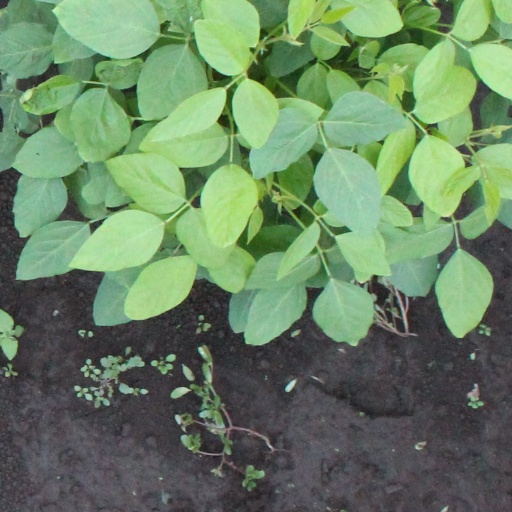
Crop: soybean